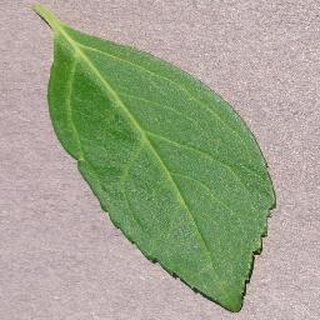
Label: healthy_cherry